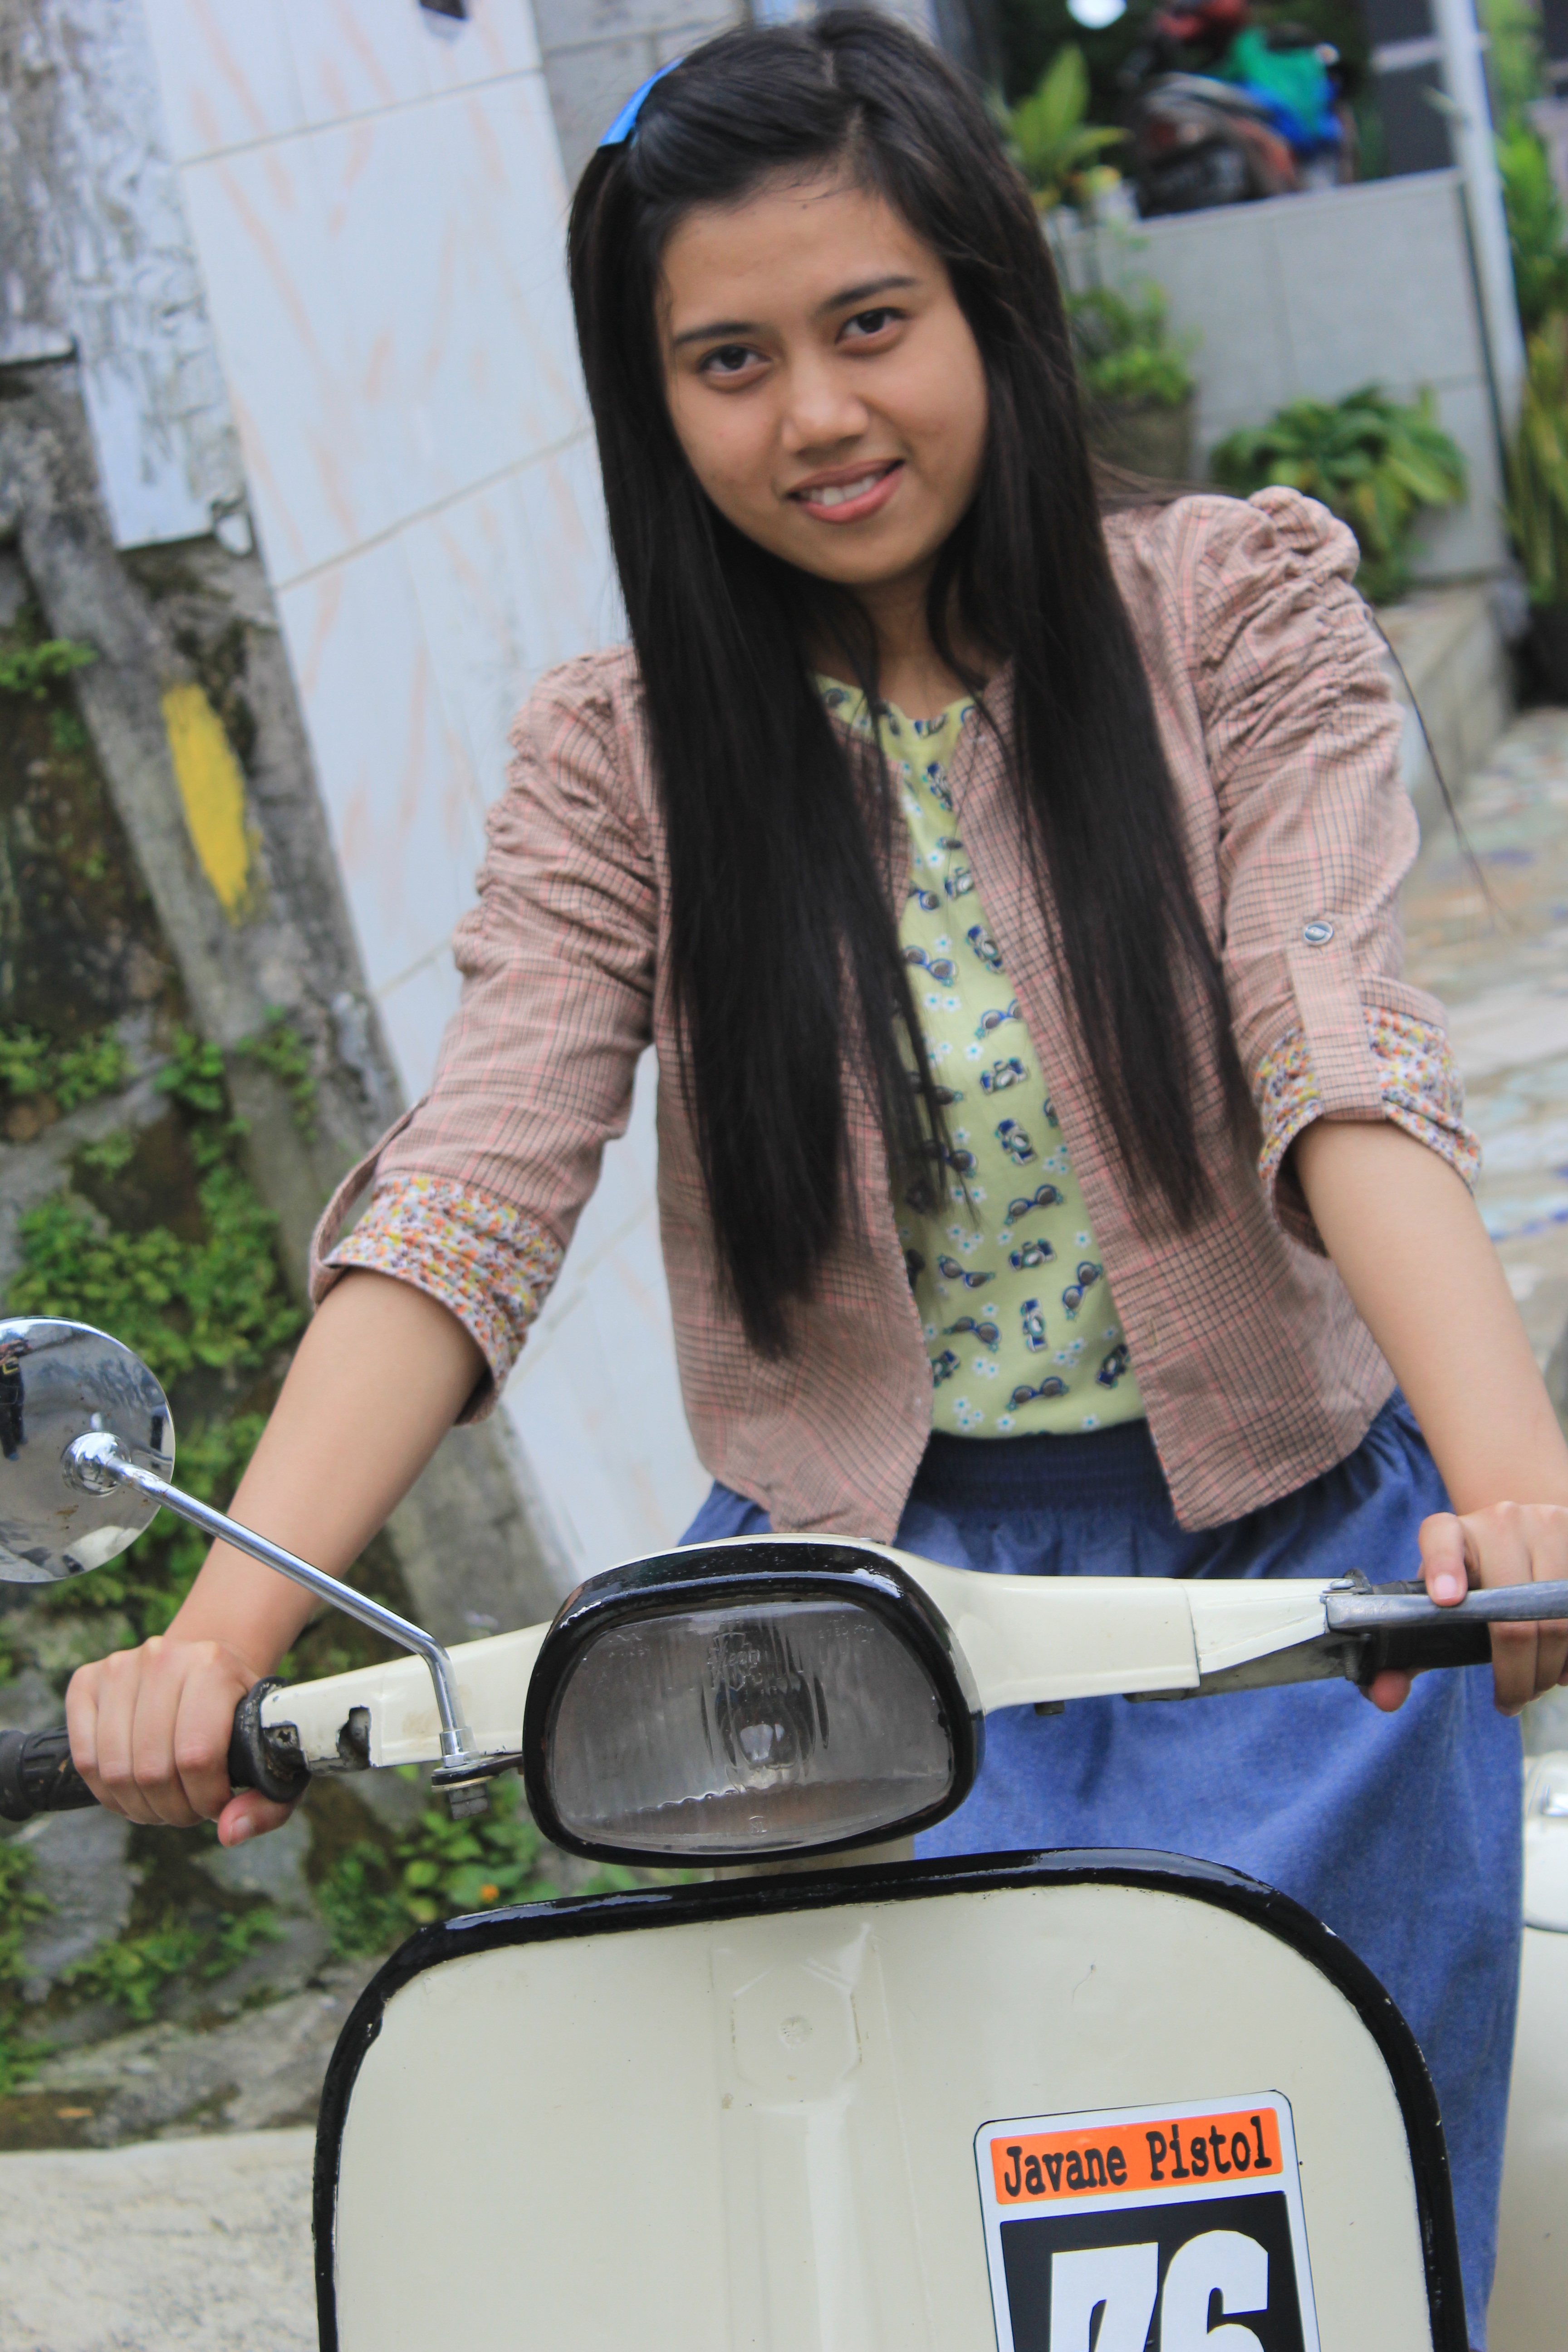
outdoor, girl, hair, leg, model, motorcycle, fashion, clothing, human body, glasses, beauty, uniform, abdomen, photo shoot